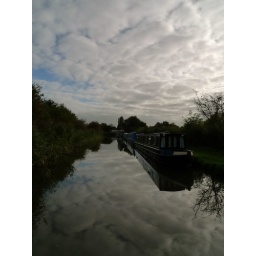
Wall to wall sunshine was promised by the forecasters, but clouds made for interesting reflections.